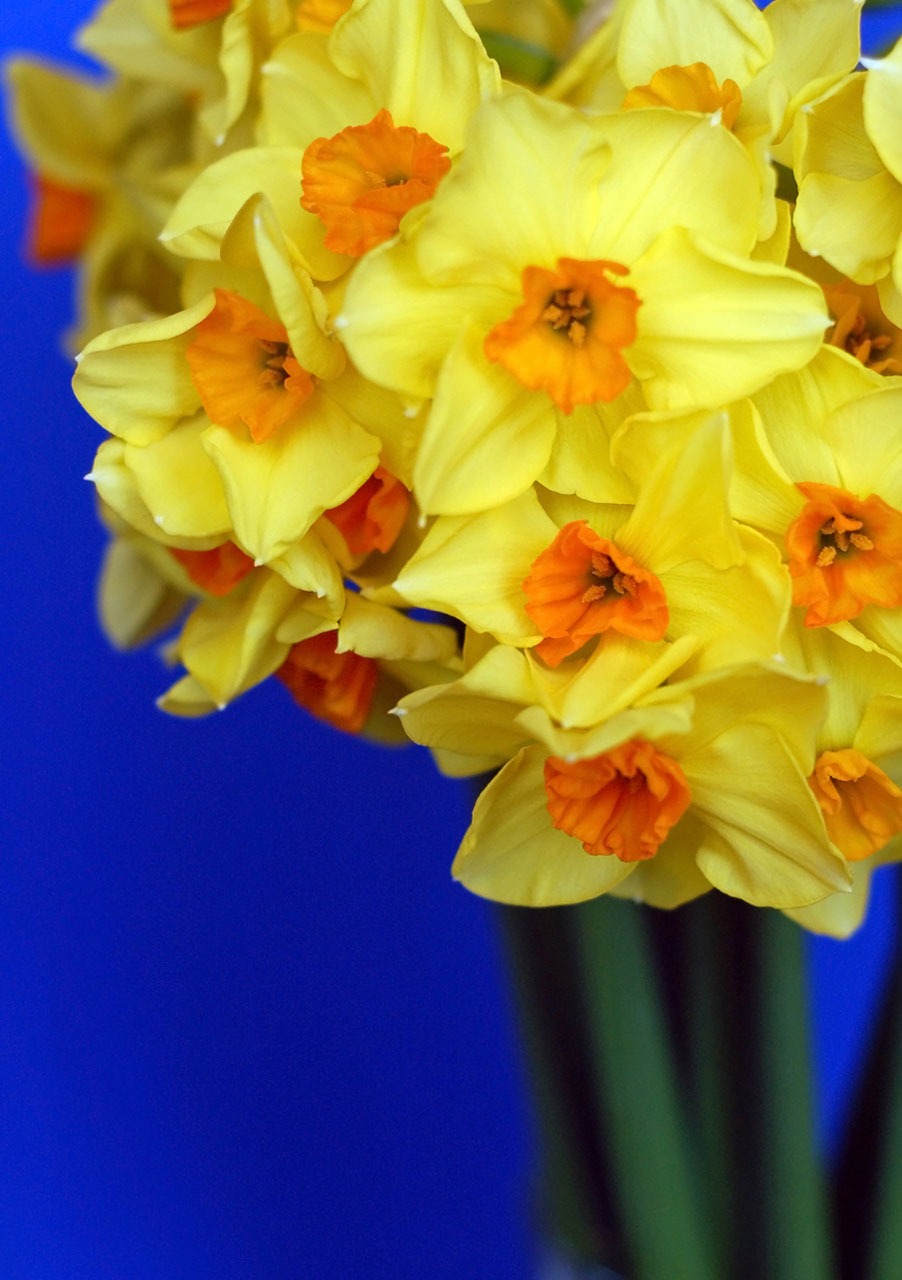
flower, plant, yellow, gladiolus, land plant, flowering plant, narcissus, petal, iris family, plant stem, macro photography